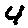
Label: 4